James Bond comic strips

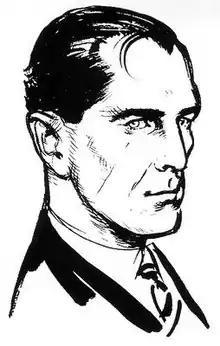
Ian Fleming's commissioned impression of James Bond

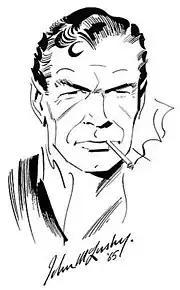
John McLusky's rendition of James Bond

Regardless, Fleming later agreed, and to aid the "Daily Express" in illustrating James Bond, Fleming commissioned an artist to sketch whom he believed James Bond to look like. The assigned illustrator, John McLusky, however, felt that Fleming's 007 appeared too "outdated" and "pre-war", and thus changed James Bond to a more rugged and masculine appearance.